Upper Street

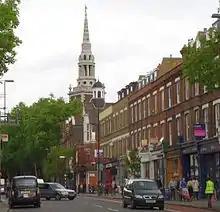
Upper Street, with the spire of St Mary's Church

Upper Street is the main street of the Islington district of inner north London, and carries the A1 road. It begins at the junction of the A1 and Liverpool Road, continuing on from Islington High Street which runs from the crossroads at Pentonville Road and City Road and runs roughly northwards from outside the main entrance to Angel Underground station, then past the Business Design Centre, then splits at Islington Green (where Essex Road, formerly named Lower Street, branches off), then past The Screen On The Green cinema, past Islington Town Hall, ending at Highbury & Islington tube station on Highbury Corner, where the A1 carries on as Holloway Road, part of the Great North Road.